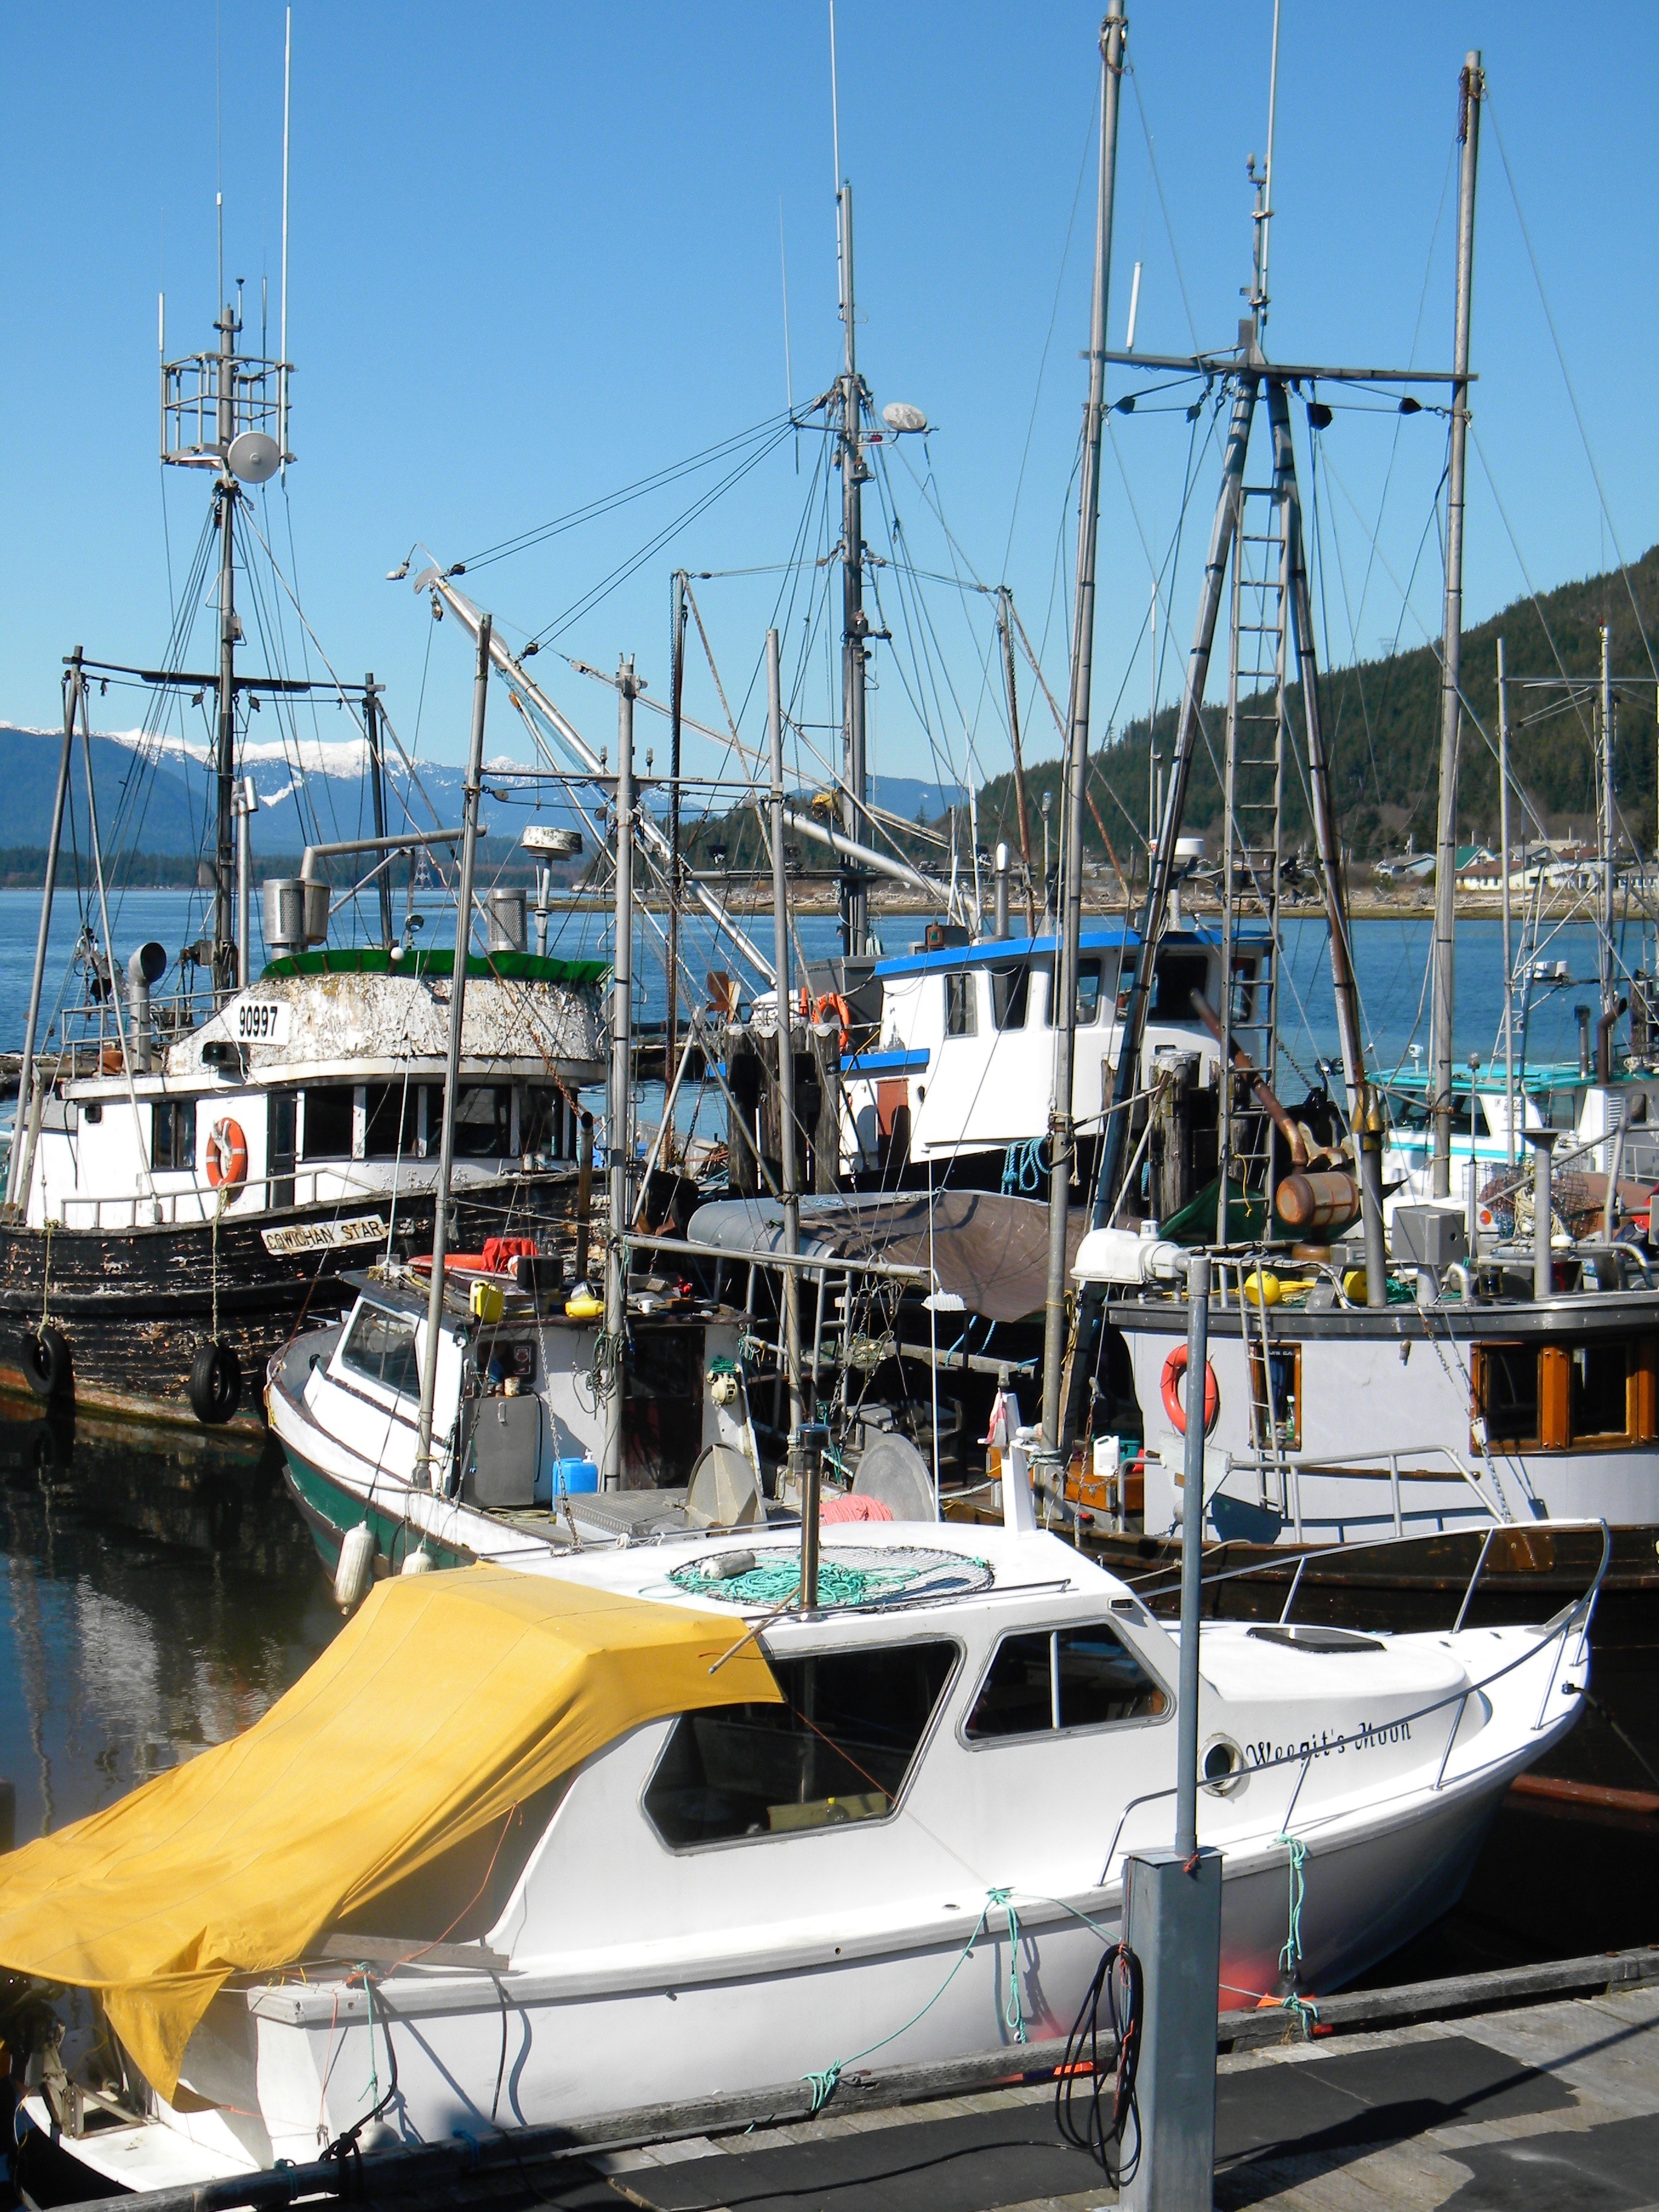
boats, mountains, marina, boat, harbor, water, water transportation, boating, dock, watercraft, port, sky, yacht, mast, vehicle